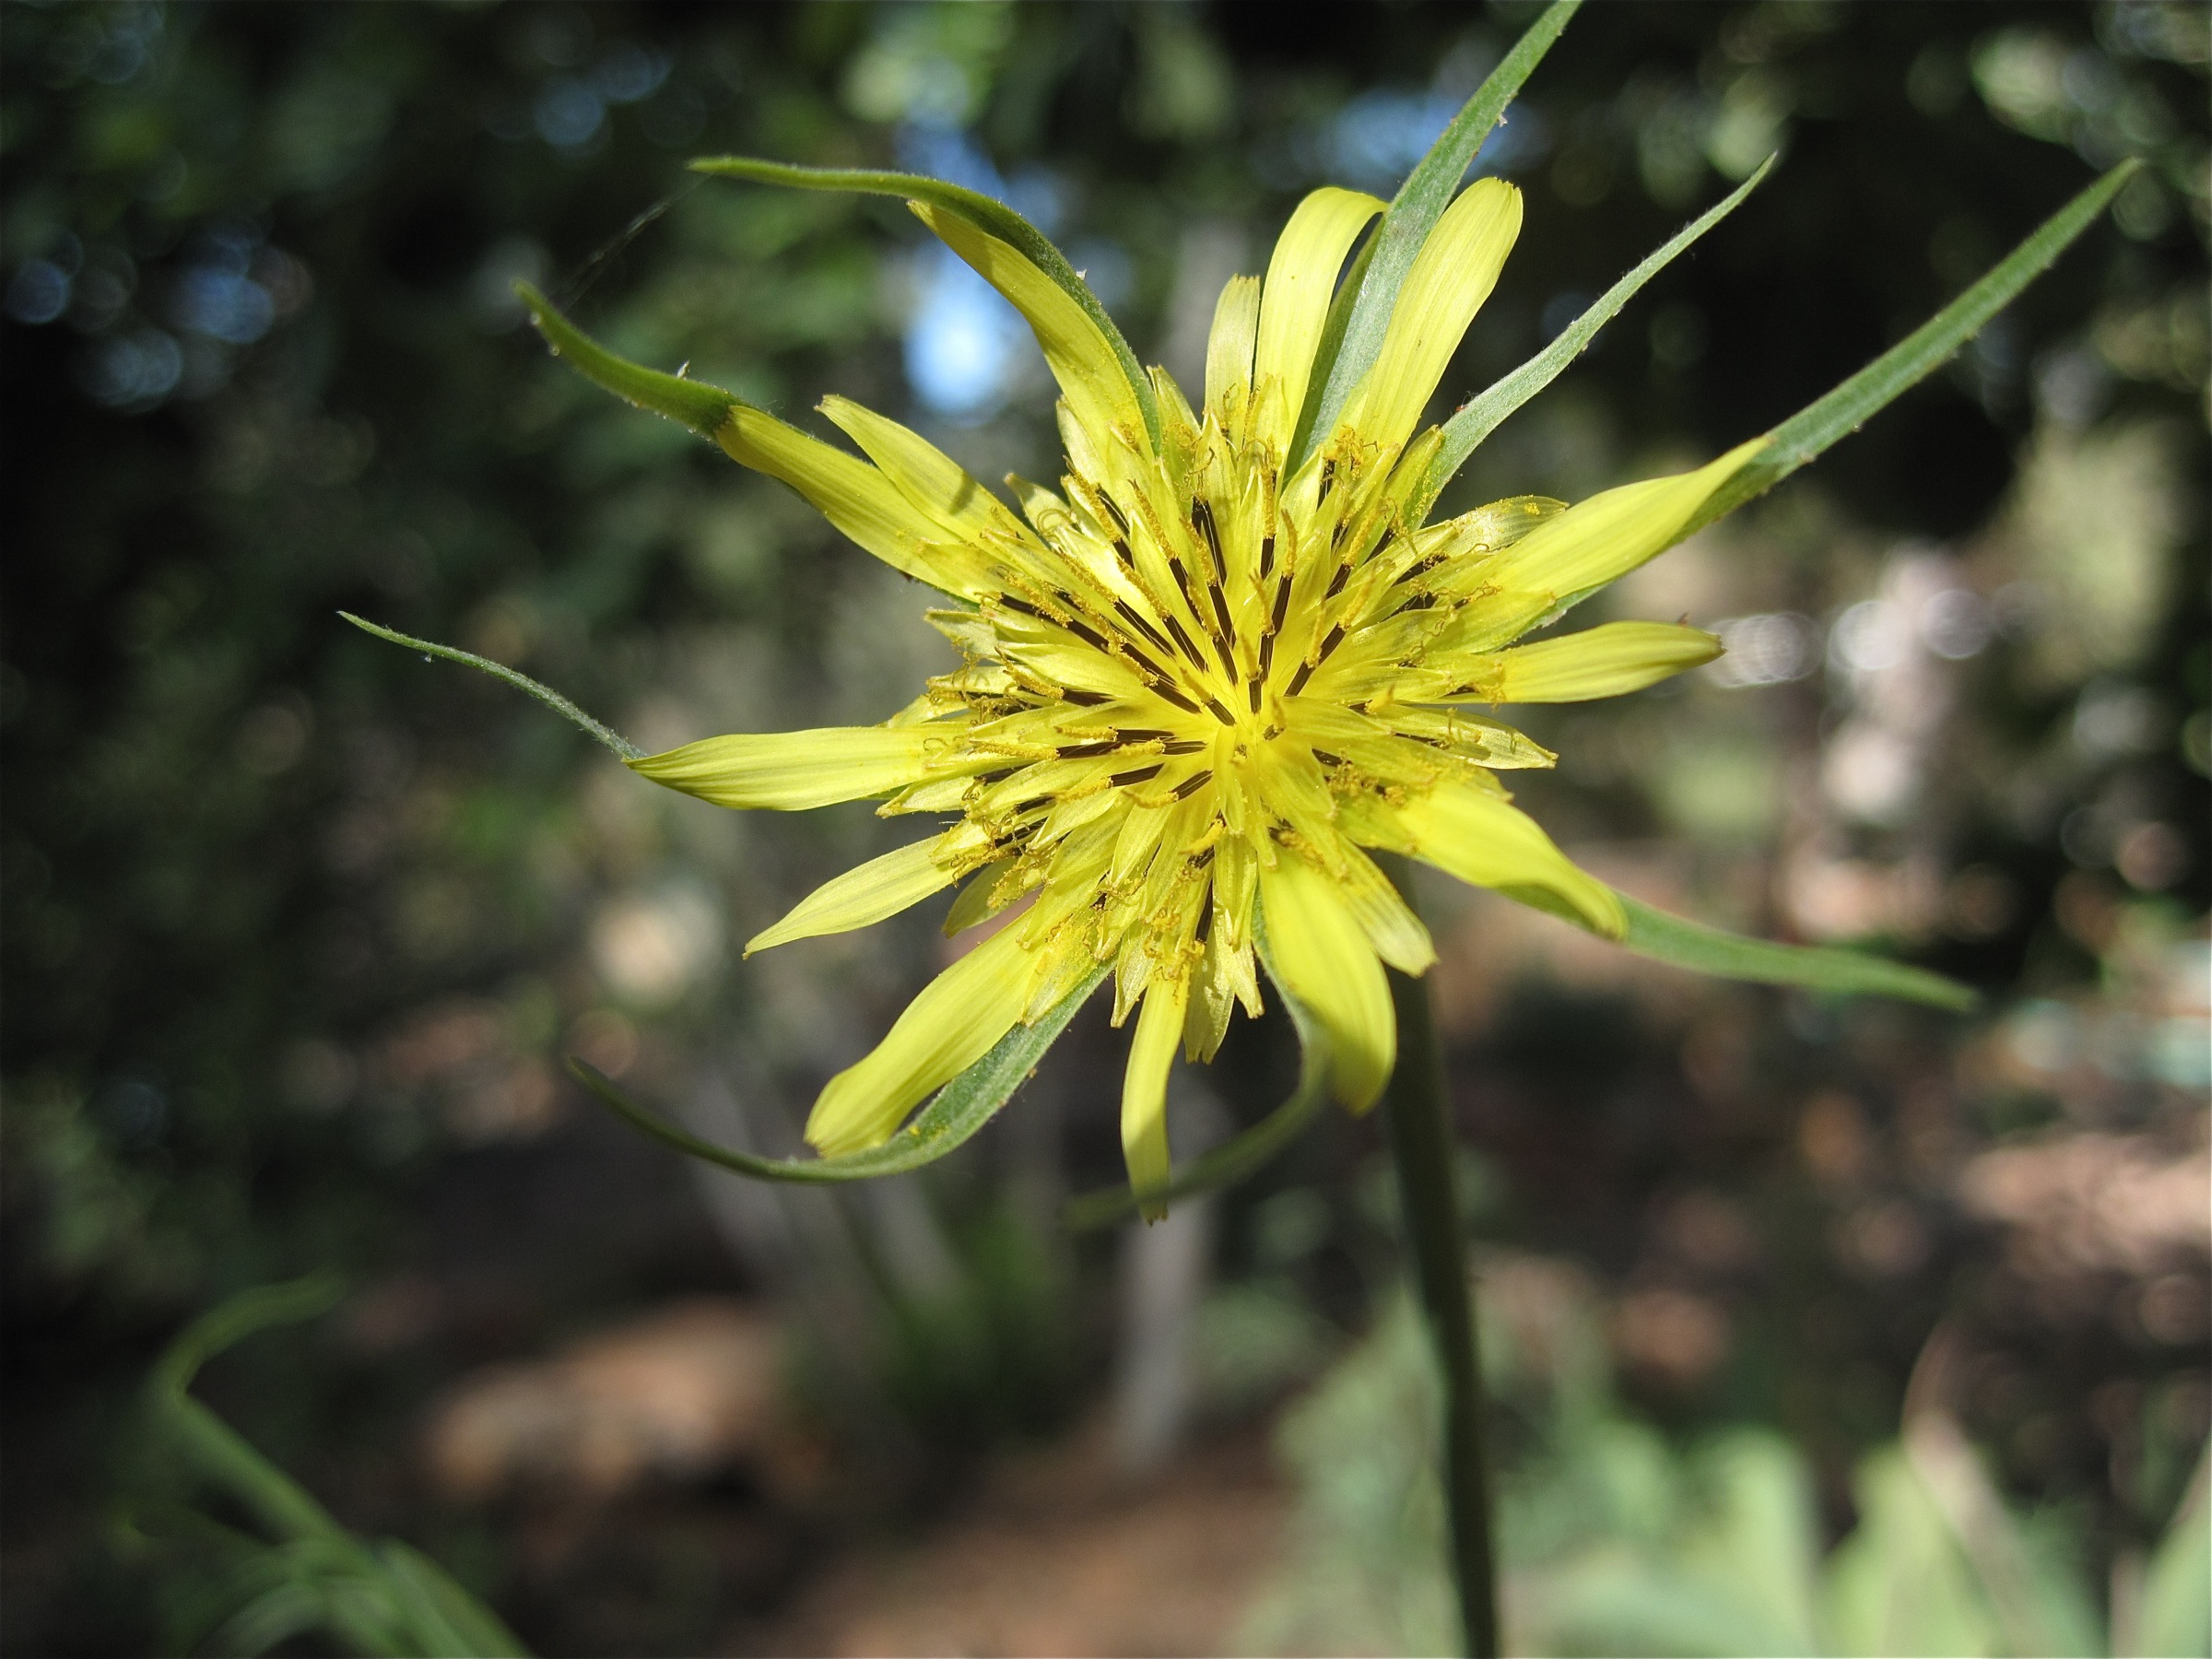
nature, plant, flower, green, botany, yellow, flora, wildflower, inmybackyard, macro photography, flowering plant, daisy family, plant stem, land plant